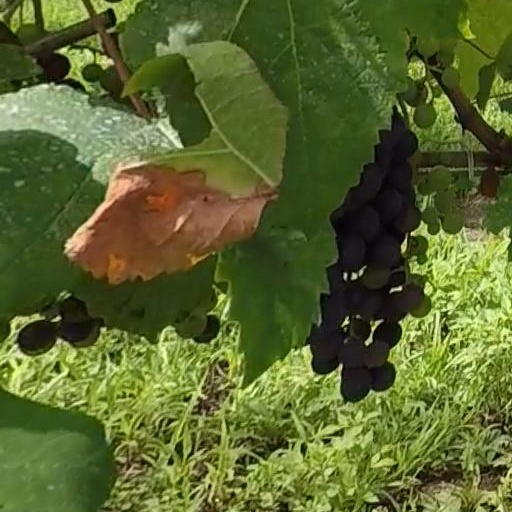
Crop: grape